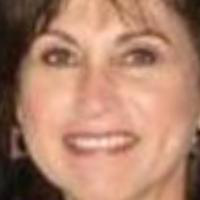
Age group: age 56-65